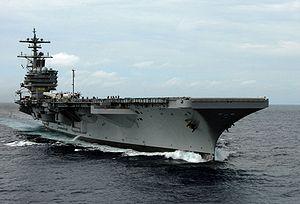
L’USS George H. W. Bush (CVN-77) est un porte-avions polyvalent américain à propulsion nucléaire. Dernier de la classe Nimitz et deuxième porte-avions de la sous-classe Ronald Reagan, il fait partie des 11 porte-avions géants de l'US Navy.